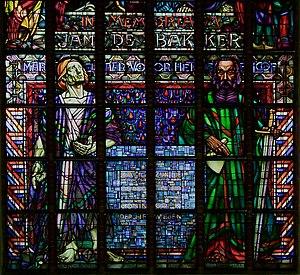
Jan Jansz de Bakker van Woerden, prêtre catholique gagné aux idées de la Réforme protestante, a été le premier ecclésiastique exécuté par l’Inquisition dans les Pays-Bas du nord en raison de son adhésion au protestantisme.